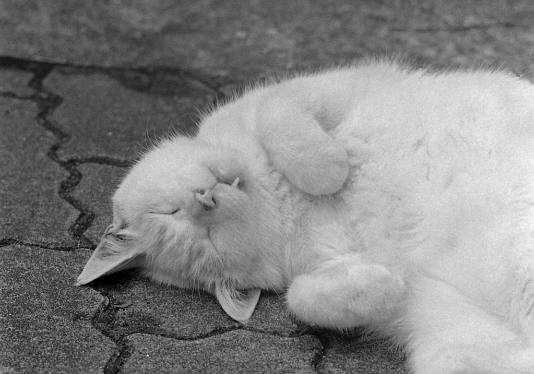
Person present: No